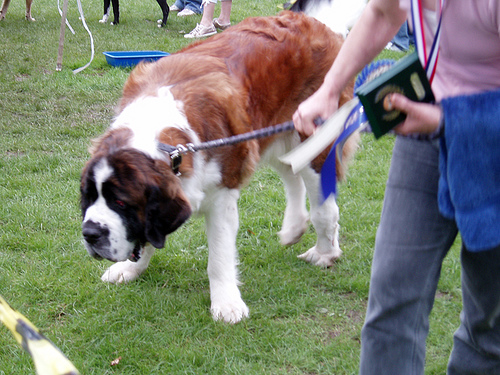
Animal: dog
Breed: saint bernard